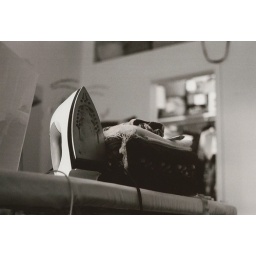
pentax k1000 with black and white film. i am in love.